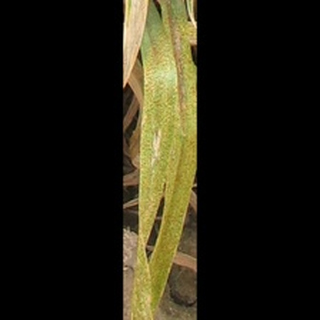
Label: wheat_brown_rust